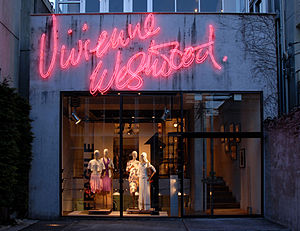
Vivienne Westwood / Inspiration og nytænkning
Vivienne Westwood butik i Tokyo.
Dame Vivienne Isabel Westwood er en britisk modedesigner og forretningskvinde, der blandt andet er kendt for at have gjort moderne punk- og new wave-mode til mere mainstream-orienteret tøj- og kulturmode.